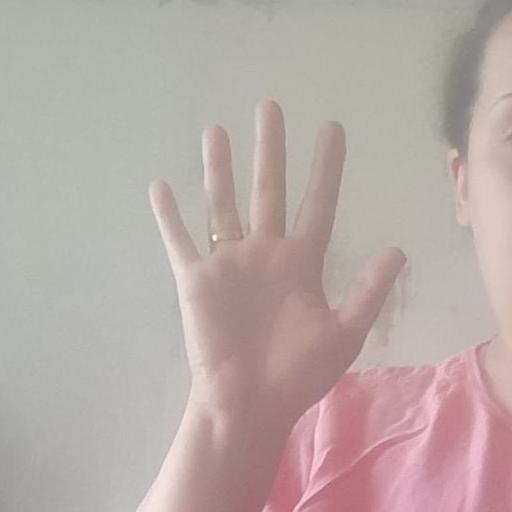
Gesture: palm